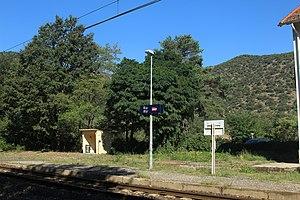
La gare de Ria est une gare ferroviaire française de la ligne de Perpignan à Villefranche - Vernet-les-Bains, située sur le territoire de la commune de Ria-Sirach, dans le département des Pyrénées-Orientales en région Occitanie.